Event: Nepal Earthquake
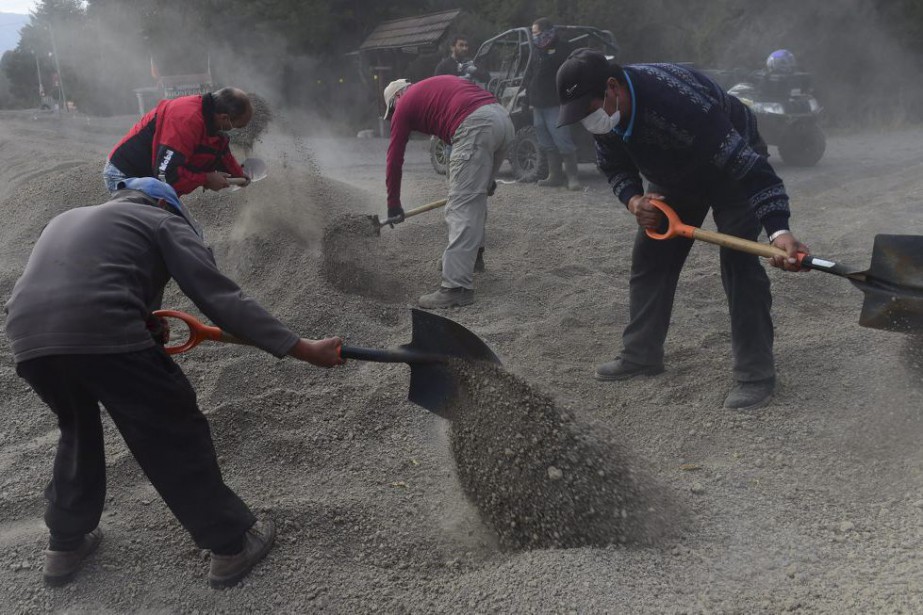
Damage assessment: damage